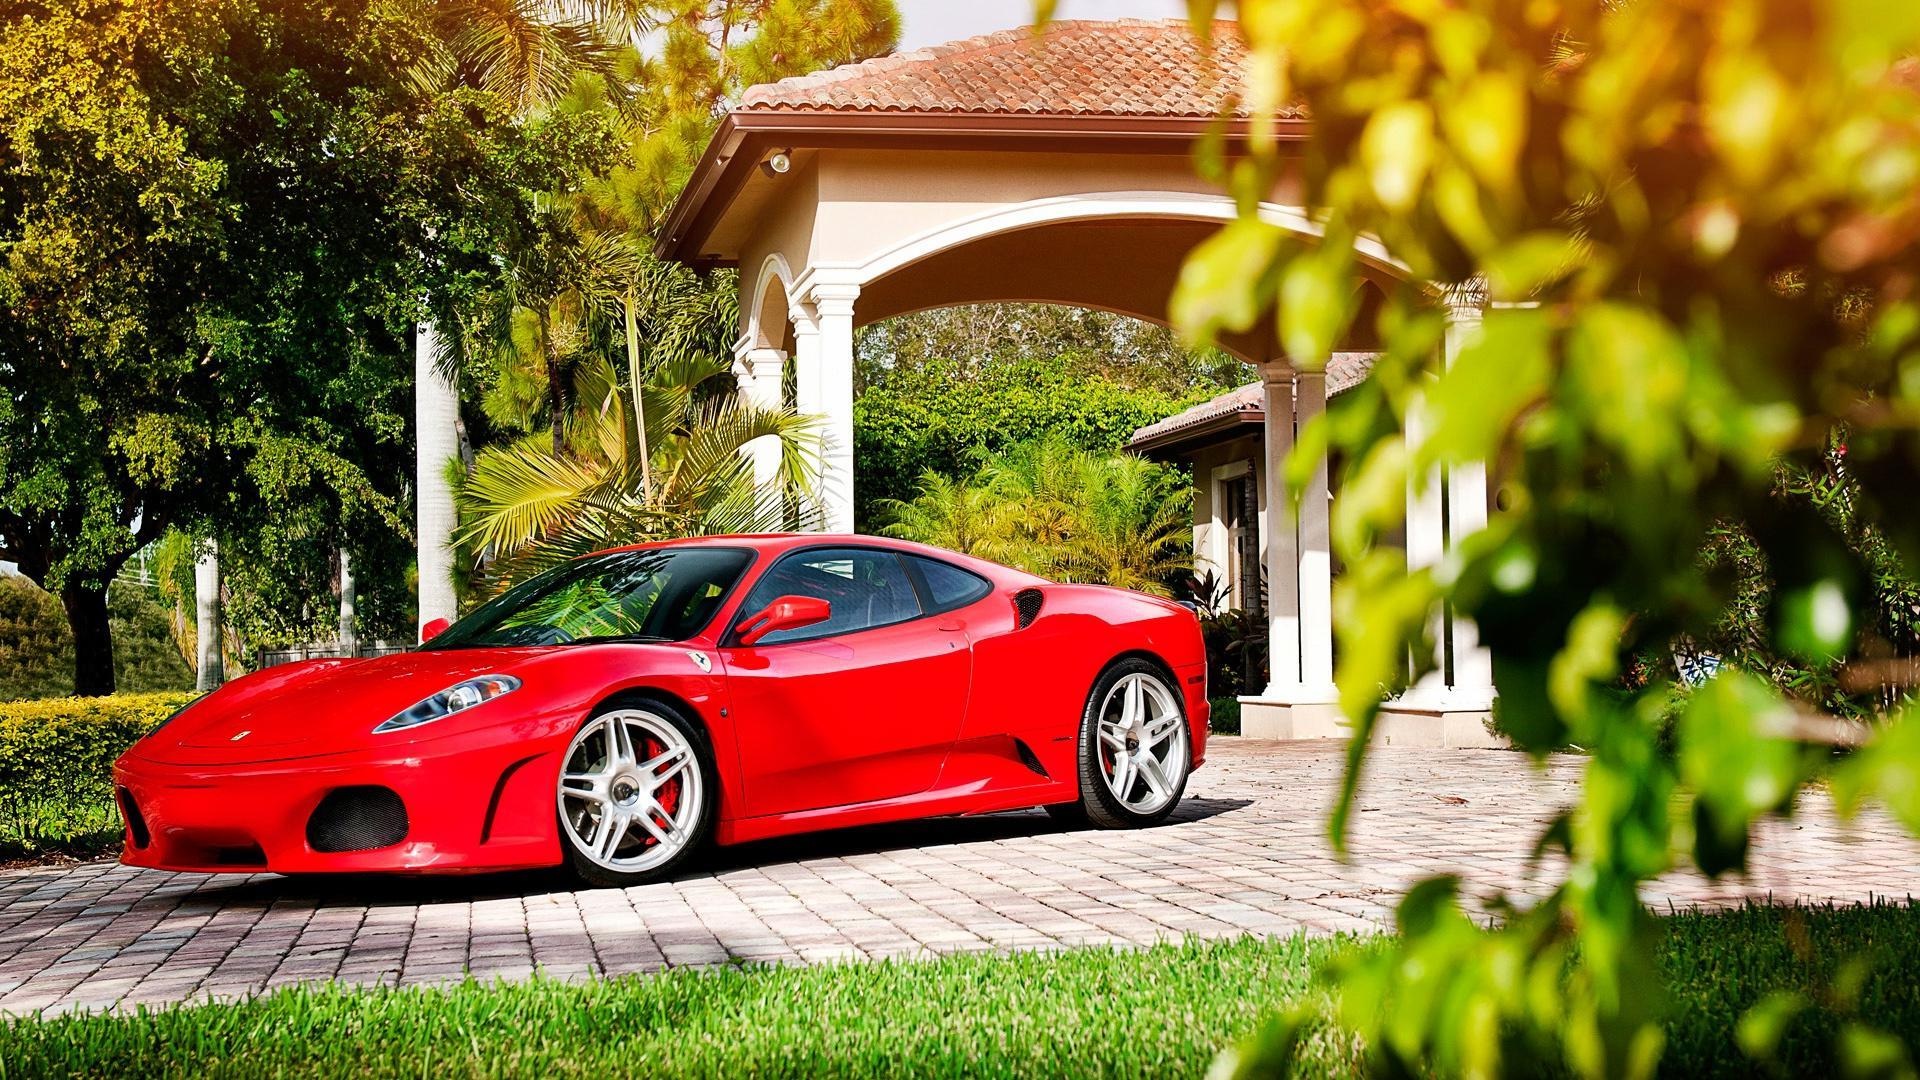
man, person, girl, woman, car, wheel, female, love, young, vehicle, lifestyle, sports car, supercar, cool, got, land vehicle, automobile make, automotive design, luxury vehicle, ferrari spa, ferrari f430, love it